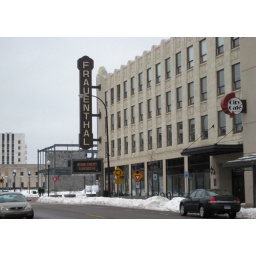
The Historic Frauenthal theater with the new Sidock building in the background